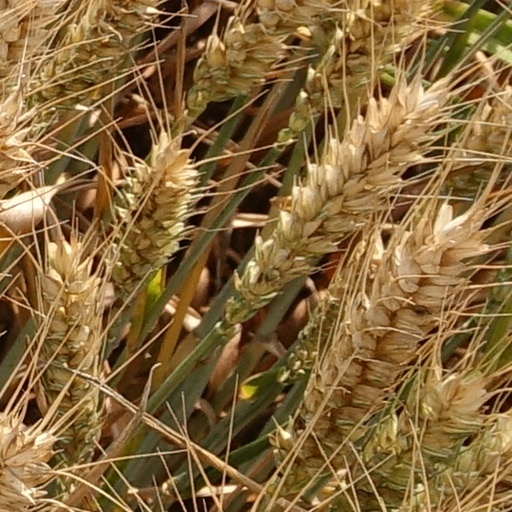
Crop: wheat